Loon Church

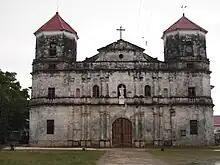
Church facade prior to the 2013 earthquake

The Jesuits established the parish of Loon on June 22, 1753. It is believed that the first Jesuit church was located in the downtown area called "Napo, "the town's former center along the sea. The town center, including the church, eventually moved to the upper portion of the town, called "Moto, "due to pirate raids"."" "